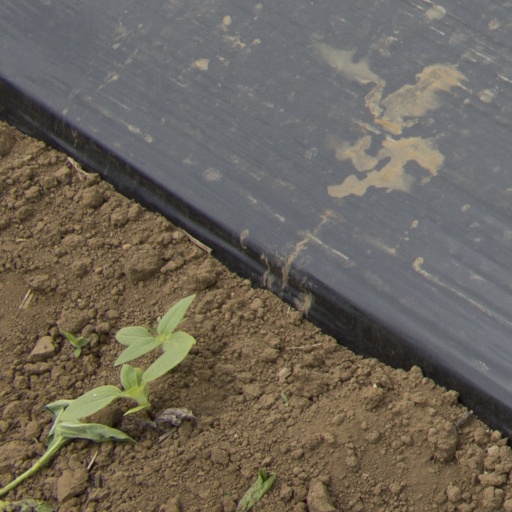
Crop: Jerusalem artichoke